National Theatre, Launceston

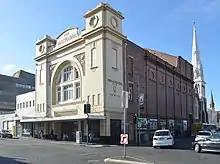
The National Theatre in 2015

Following the Second World War, the theatre fell into financial hardship and after several years of closure was purchased by the Launceston City Council (LCC) for £A17,000.